Paul Ogorzow

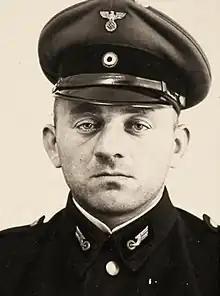
Ogorzow in his S-Bahn uniform

Paul Ogorzow (29 September 1912 – 26 July 1941), also known as the S-Bahn Murderer, was a German serial killer and rapist who was active in Nazi-era Berlin between 1939 and 1941, during the height of the Second World War. An employee of "Deutsche Reichsbahn", he exploited the regular wartime blackouts to commit numerous murders and sex crimes, mostly targeting lone female passengers travelling aboard Berlin's S-Bahn commuter rail system, and solitary housewives whose husbands had been called up for military service. Following his arrest by the "Kriminalpolizei", Ogorzow was convicted of killing eight women and executed by guillotine at Plötzensee Prison.